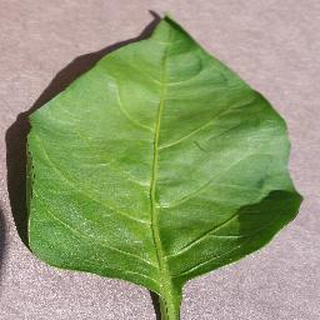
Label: healthy_bell_pepper